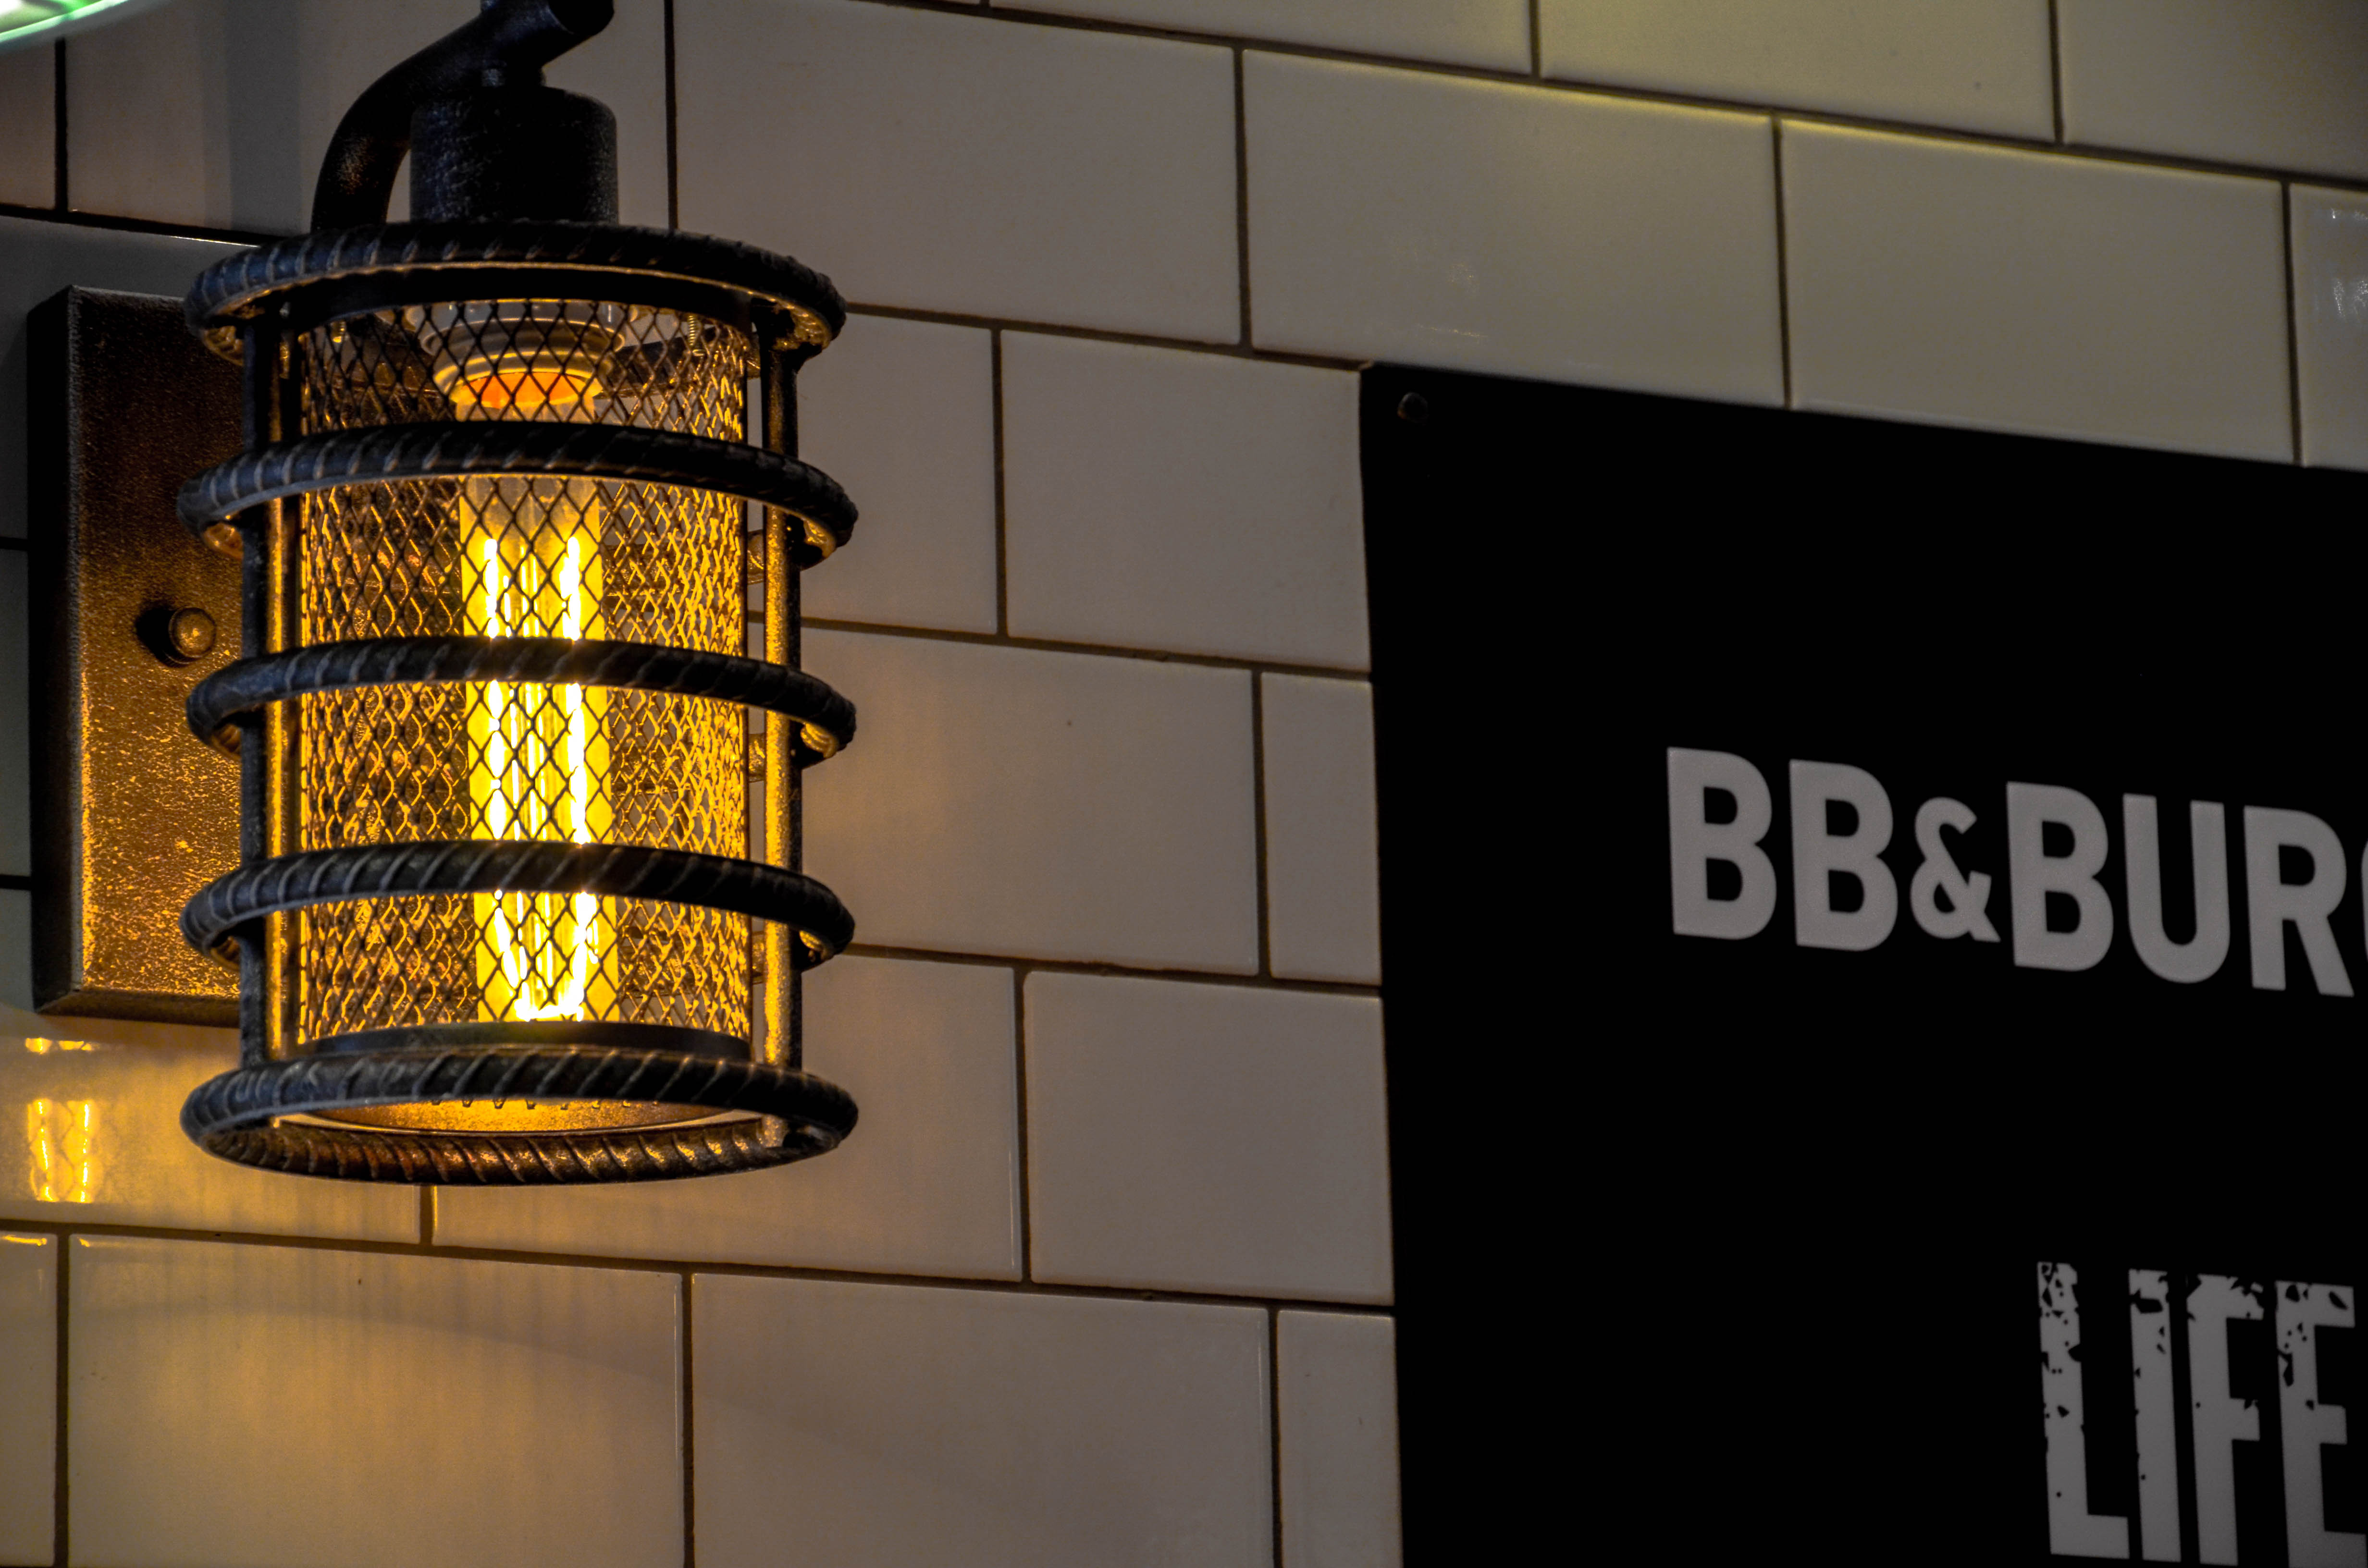
light, wall, steel, lamp, lighting, illuminated, design, light fixture